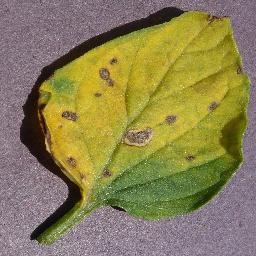
Label: Tomato___Septoria_leaf_spot